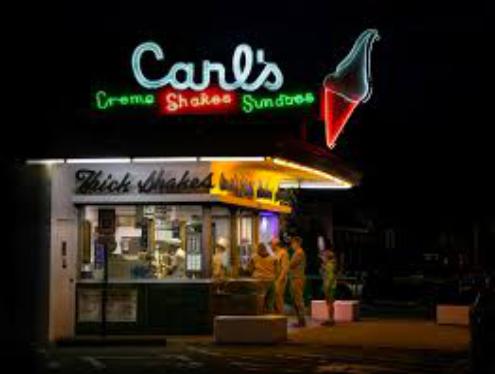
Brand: Carl's Ice Cream
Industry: Food